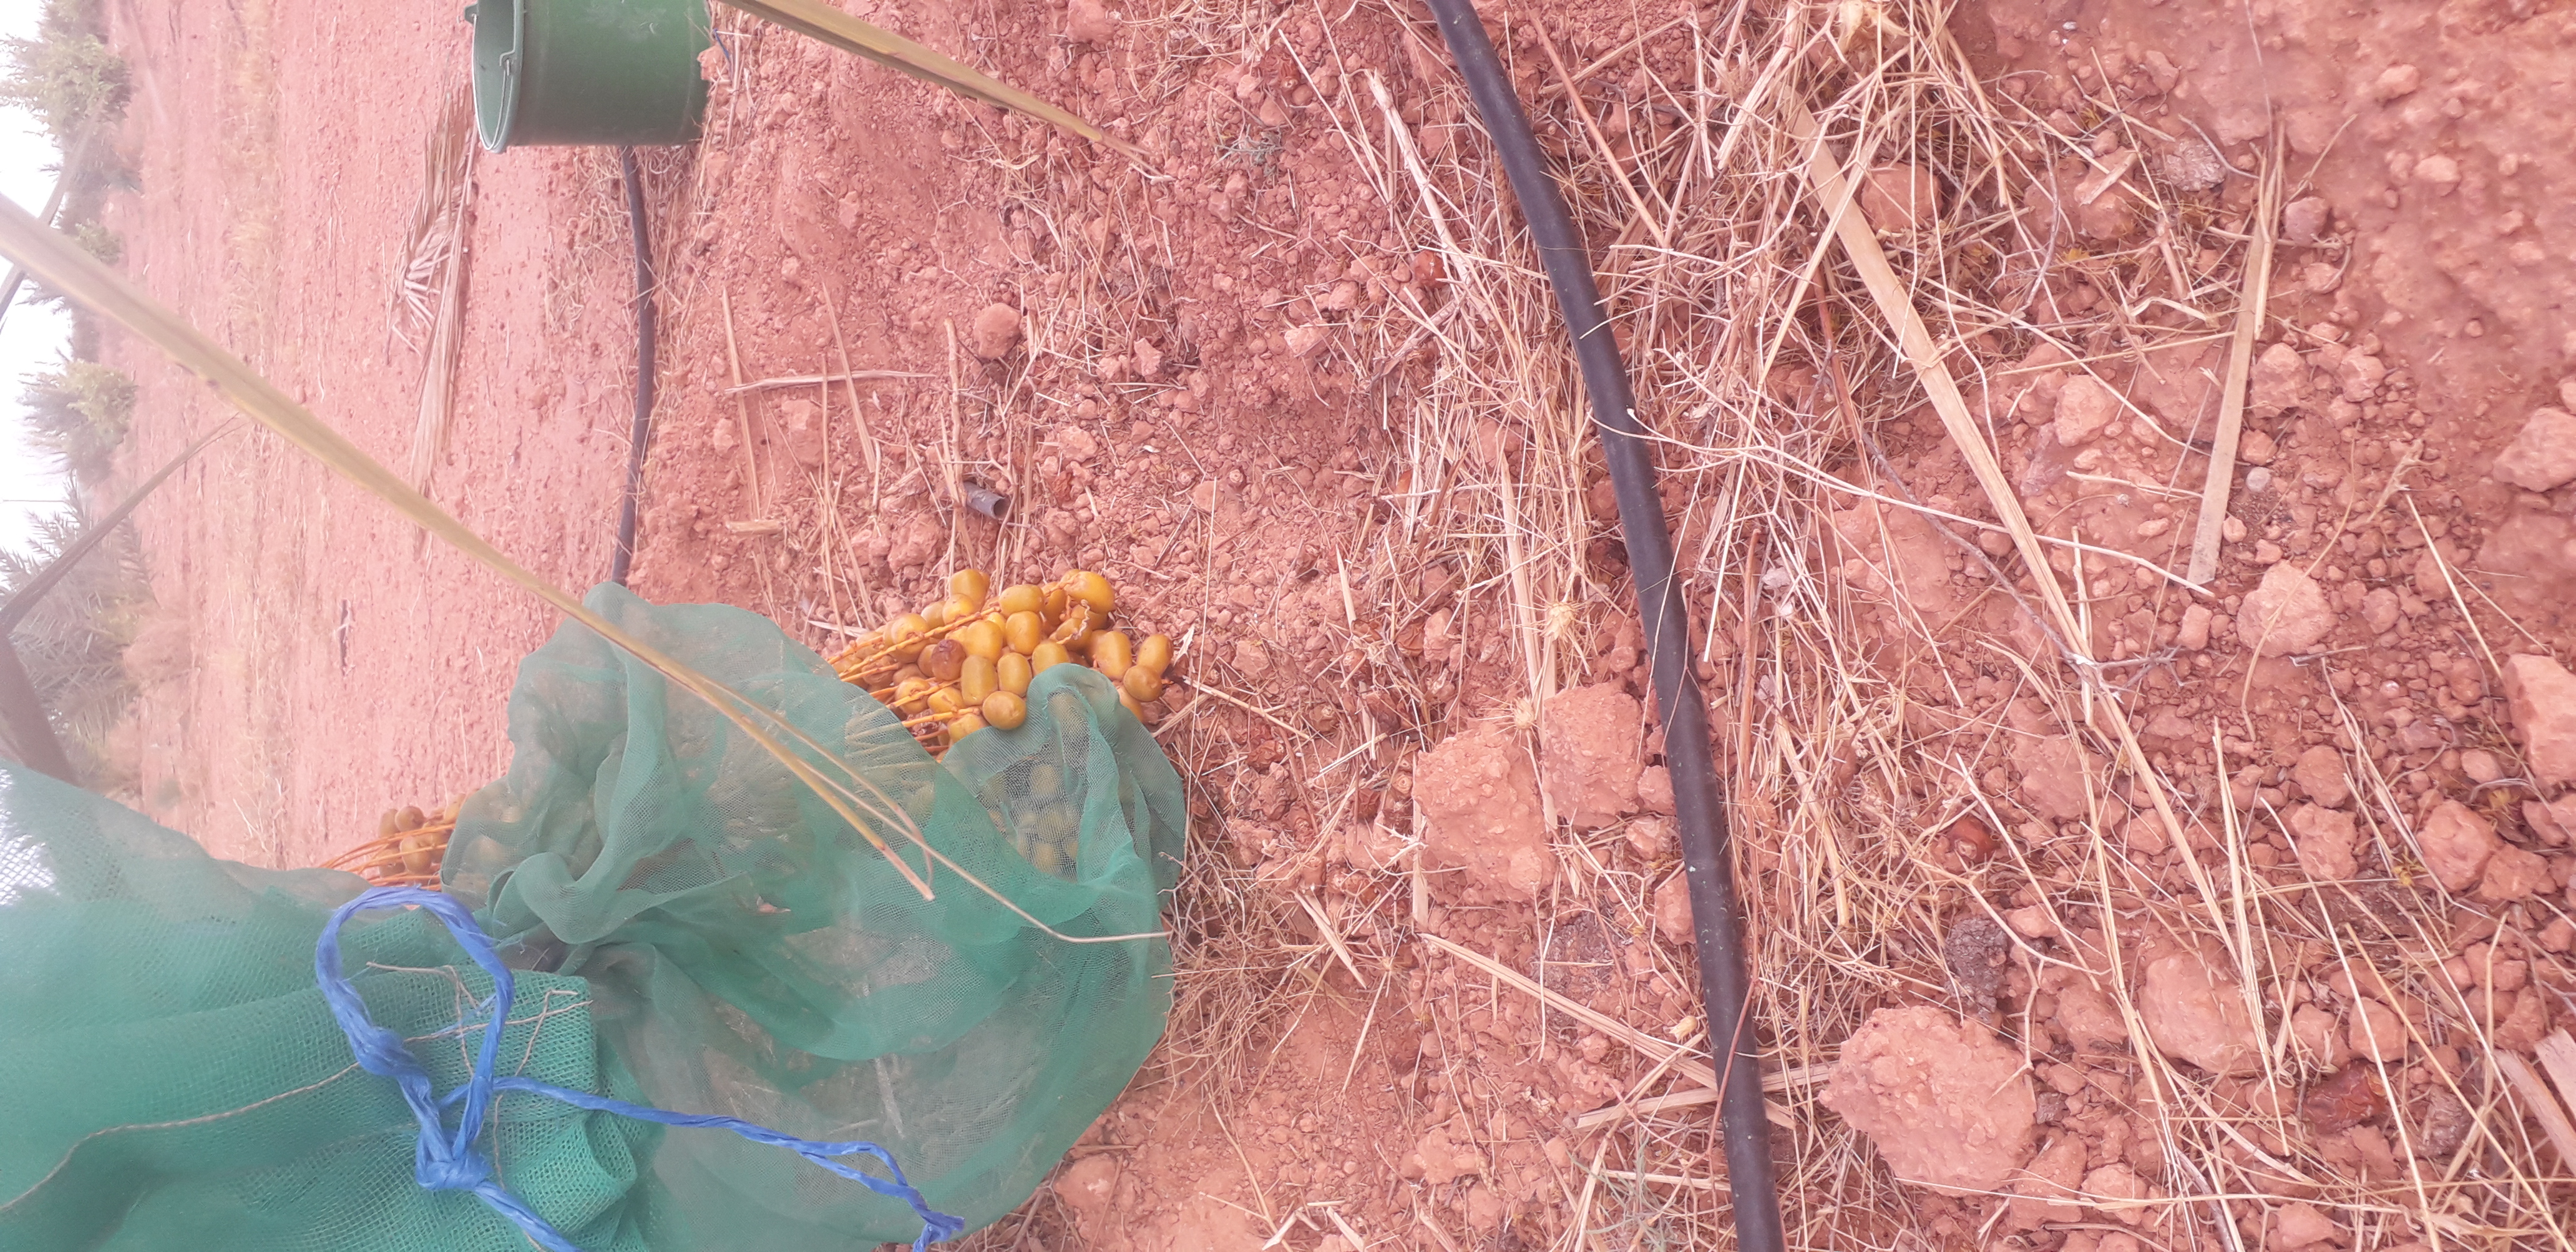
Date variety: Boufagous